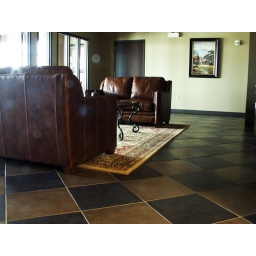
3rd floor of the Gateway building in Murfreesboro Tennessee. 18x18 tile set on a diamond pattern.